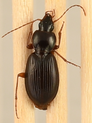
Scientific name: Synuchus impunctatus
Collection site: Bartlett Experimental Forest NEON (BART), plot BART_081